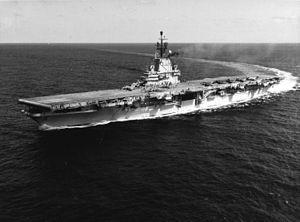
La classe Essex est une classe de porte-avions de l'U.S. Navy construite à partir de 1941. Toutes nations confondues, cette classe est à ce jour la plus importante classe de porte-avions jamais construite en nombre de bâtiments, 24 au total.